Magdalen College of the Liberal Arts

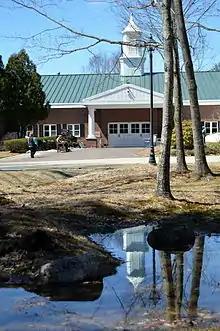
St. Paul's Multipurpose Building at Magdalen College in Warner, NH

In 1988, there were 39 students. New Hampshire state education officials questioned the college's financial stability. A benefactor's support enabled the college to continue operation. Within three years, Magdalen College had purchased and developed a new campus property. The college relocated to its last site in Warner, New Hampshire, in 1991.